National Park of American Samoa

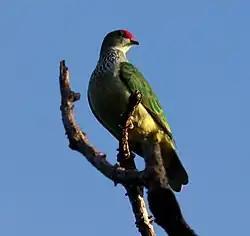
The many-colored fruit dove has been found in the park.

Three species of bat are the only native mammals: two large fruit bats (Samoa flying fox and white-naped flying fox) and a small insectivore, the Pacific sheath-tailed bat. They serve an important role in pollinating the island's plants. The sheath-tailed bat was nearly eliminated by Cyclone Val in 1991 and possibly became locally extinct some time afterwards. Four reptiles are known to be native to the island: the Oceania gecko, and three species of skinks (mottled snake-eyed skink ("Cryptoblepharus poecilopleurus"), Micronesian skink ("Emoia adspersa"), and olive small-scaled skink ("Emoia lawesii")). Additionally, there are 8 reptiles introduced with Polynesian settlement: five skink species (copper-tailed skink ("Emoia cyanura"), azure-tailed skink ("Emoia impar"), black emo skink ("Emoia nigra"), Samoa skink ("Emoia samoensis"), and moth skink ("Ornithuroscincus noctua")), two gecko species (Pacific slender-toed gecko ("Nactus pelagicus") and mourning gecko) and the Pacific boa (currently only found on Taʻū).